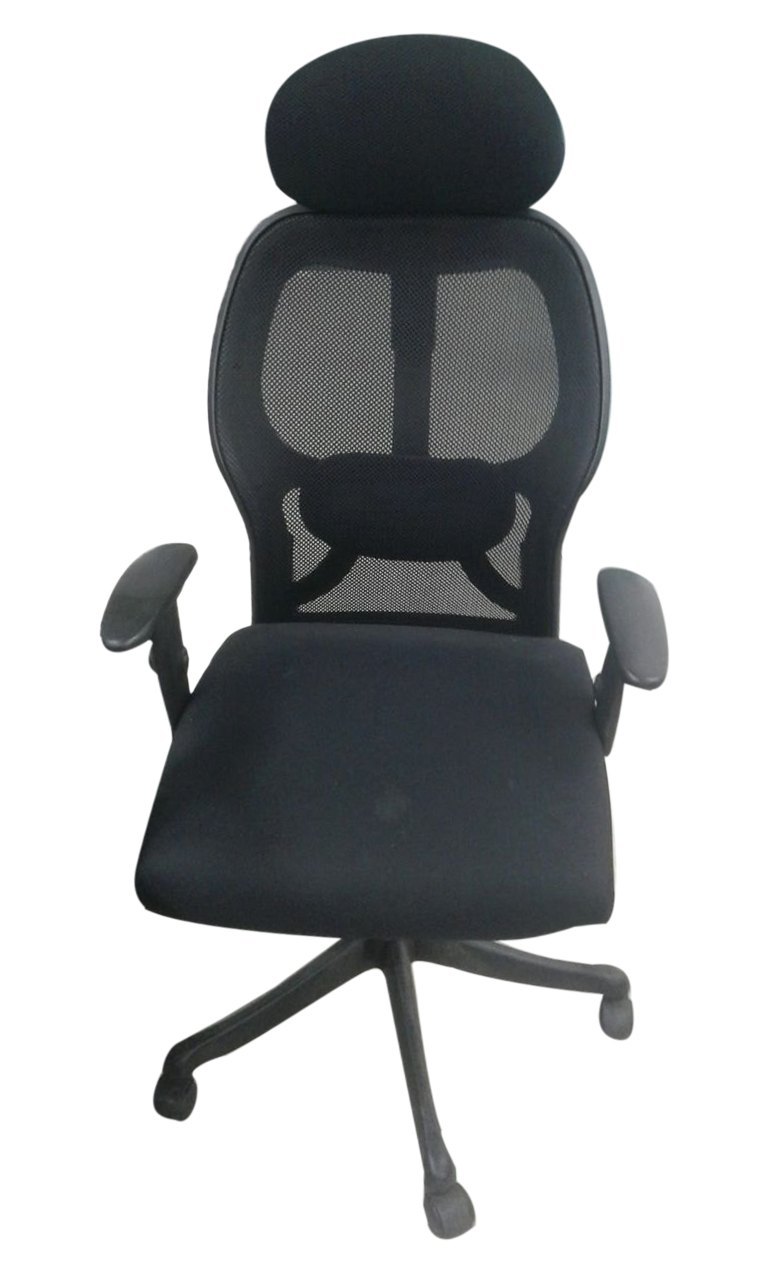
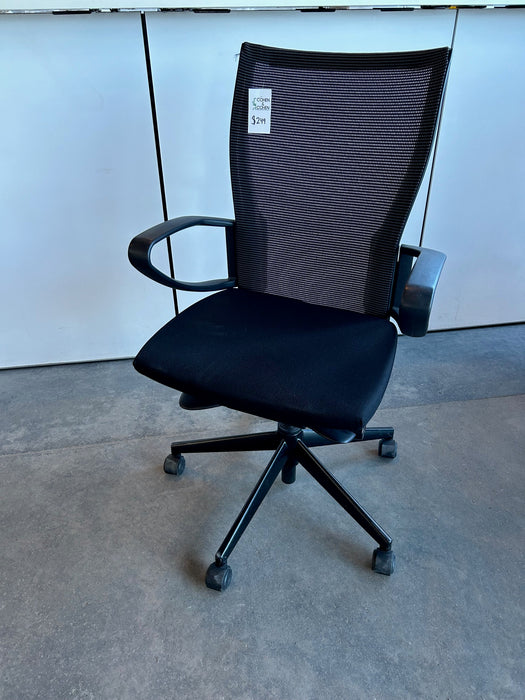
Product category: items_chair
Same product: no